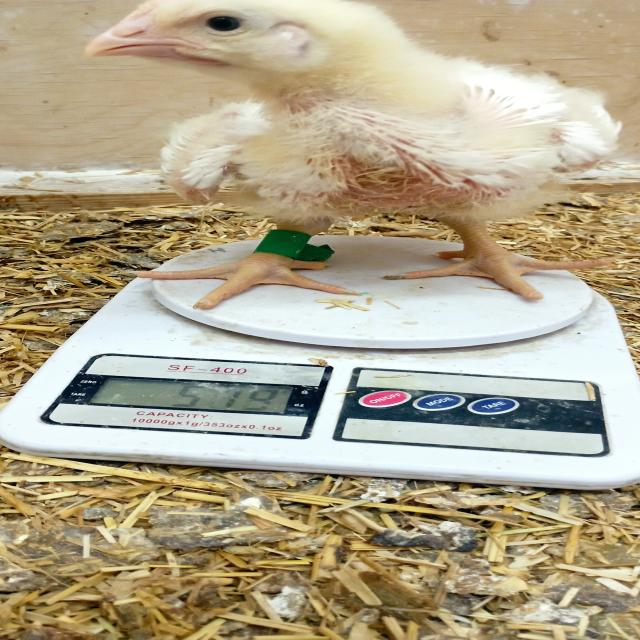
Weight: 580 g